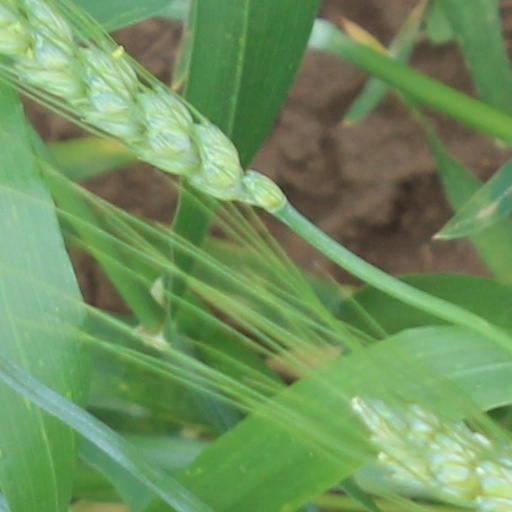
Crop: wheat